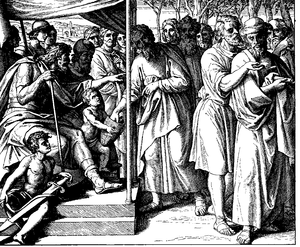
Gravure en bois pour «Die Bibel in Bildern», 1860."